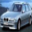
Label: automobile